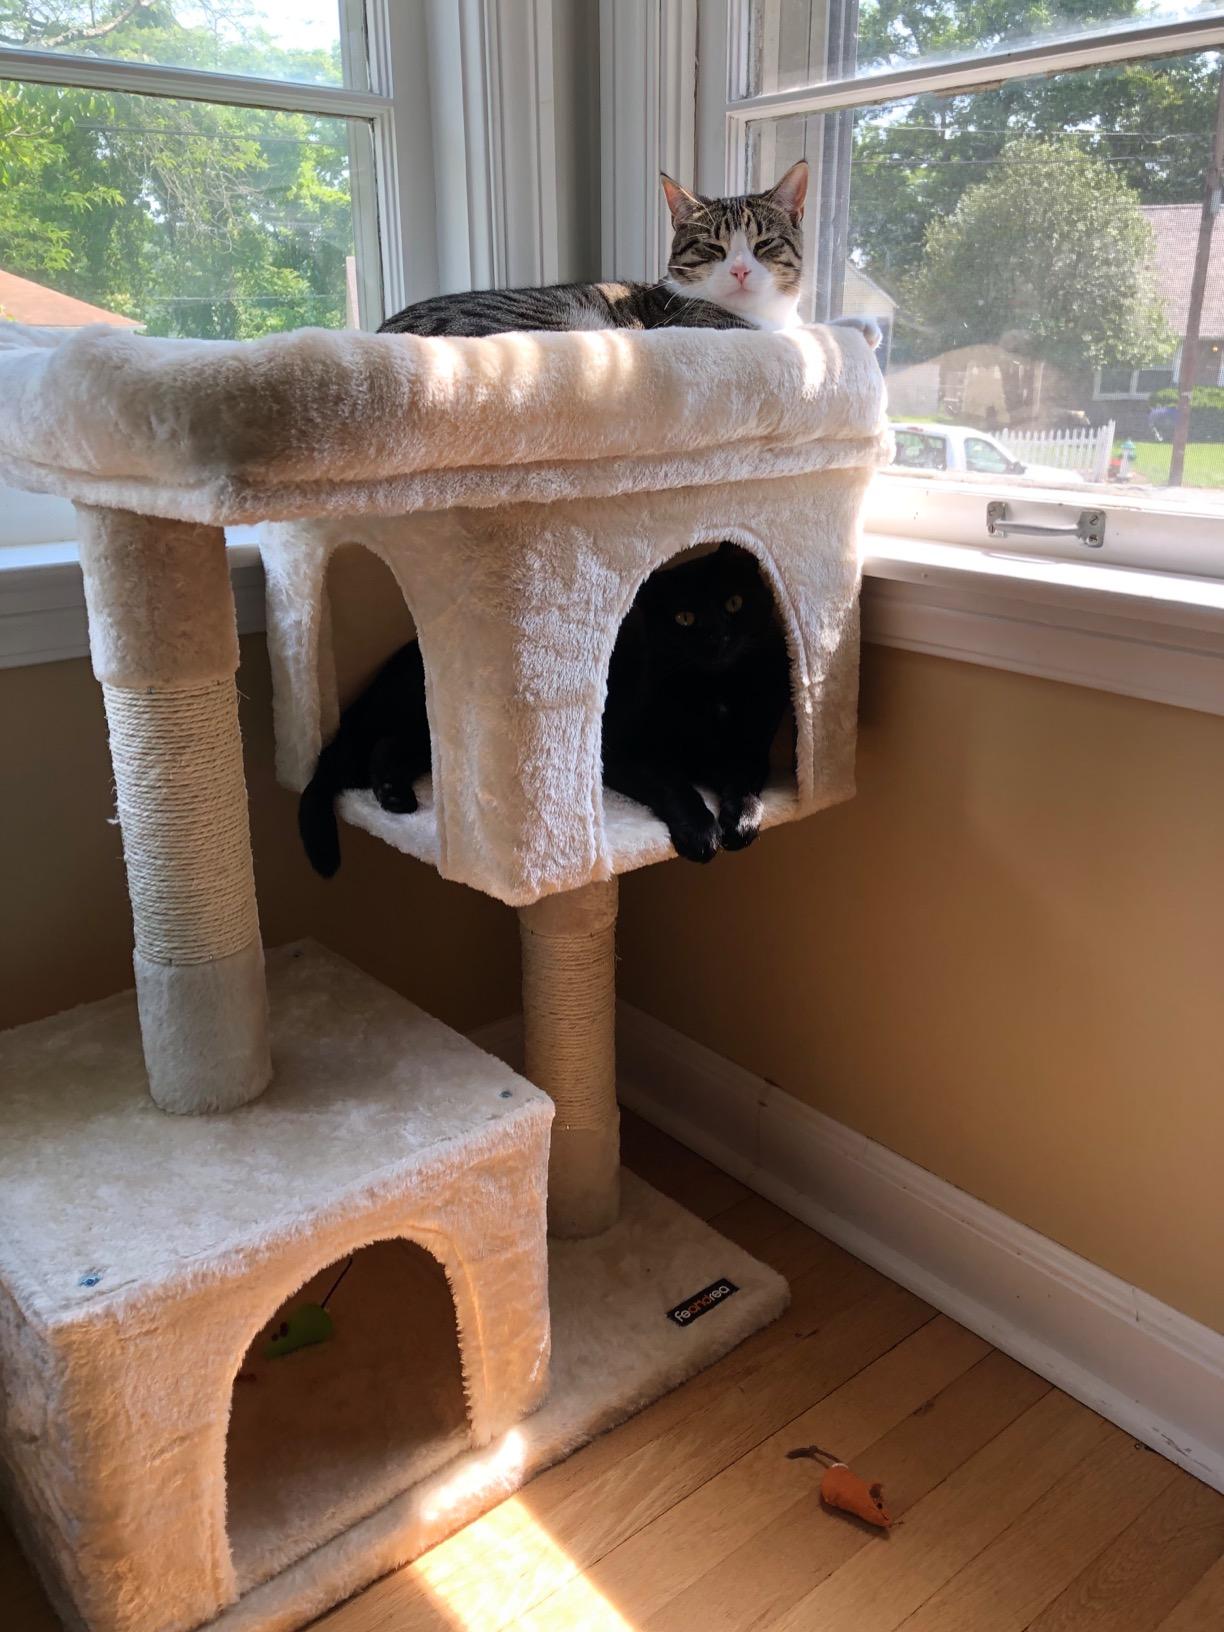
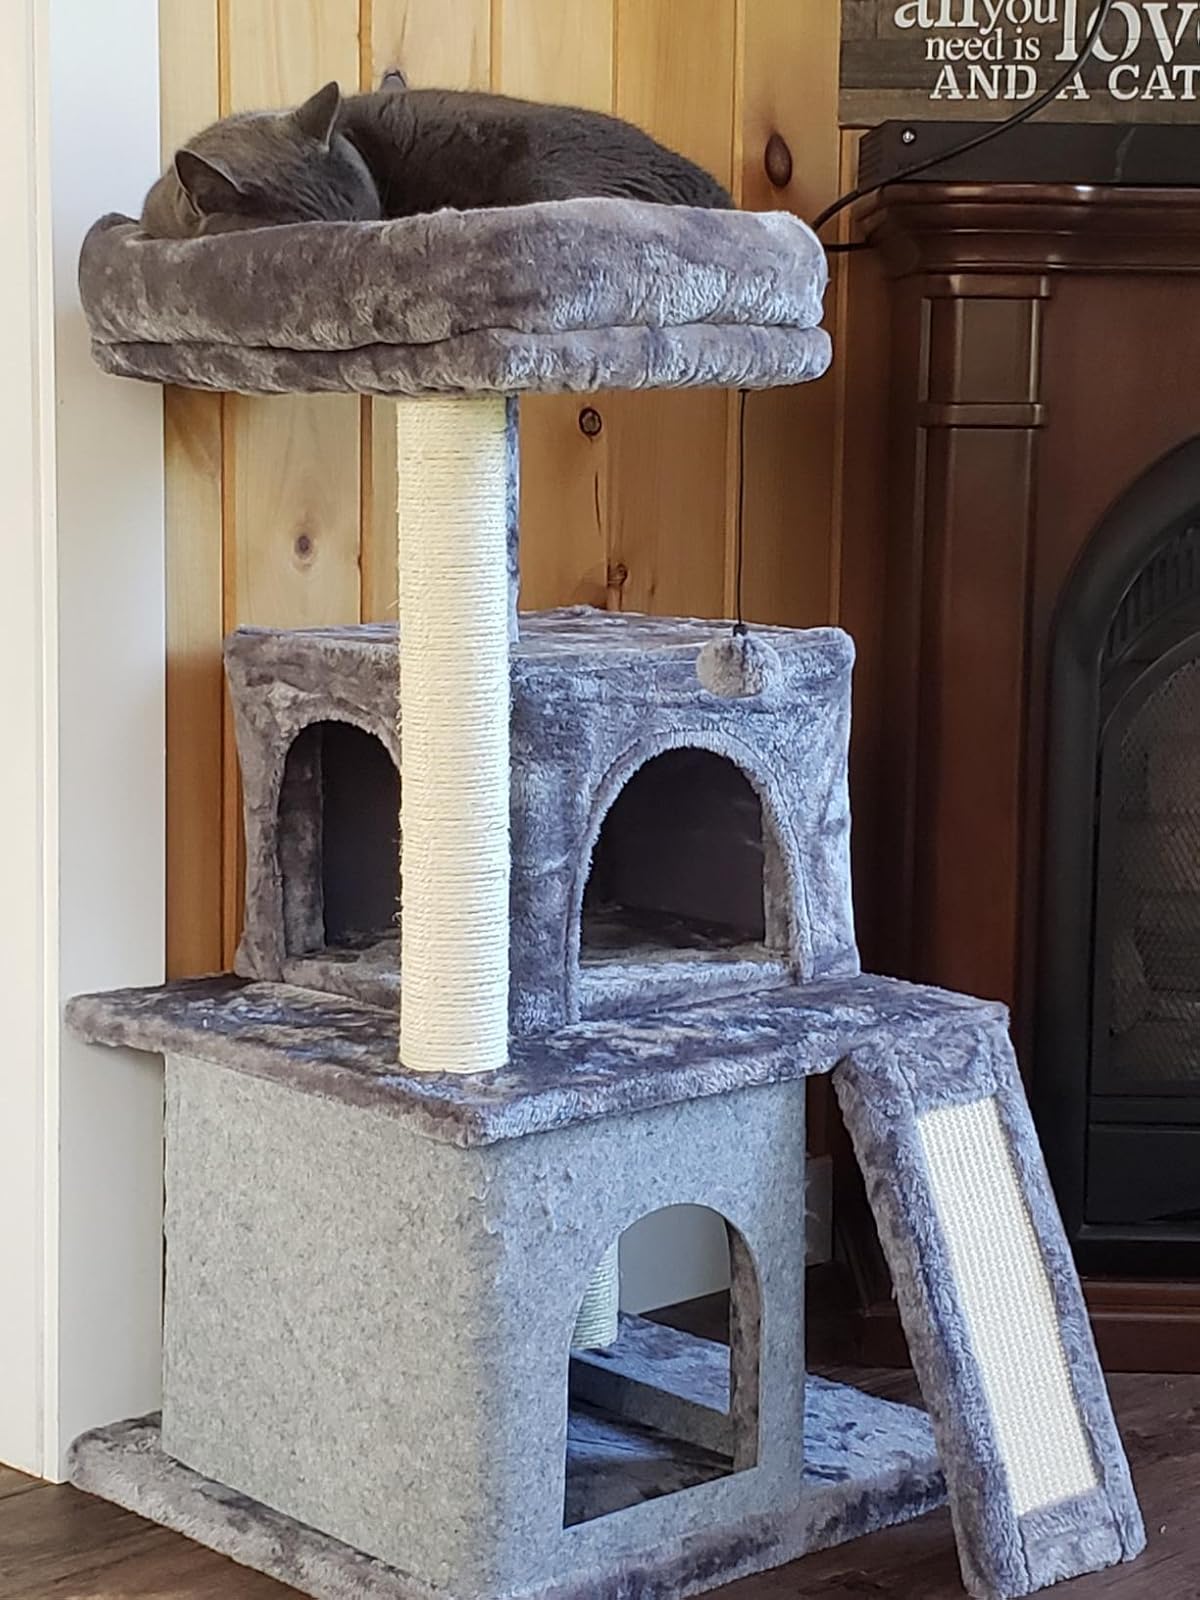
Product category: items_cat tree
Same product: no